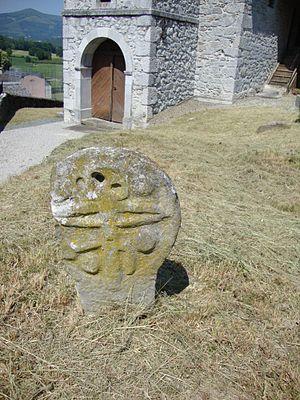
Lichans est une ancienne commune française du département des Pyrénées-Atlantiques. Le 5 août 1842, la commune fusionne avec Sunhar pour former la nouvelle commune de Lichans-Sunhar.
Lichans-Sunhar est une commune française située dans le département des Pyrénées-Atlantiques, en région Nouvelle-Aquitaine.